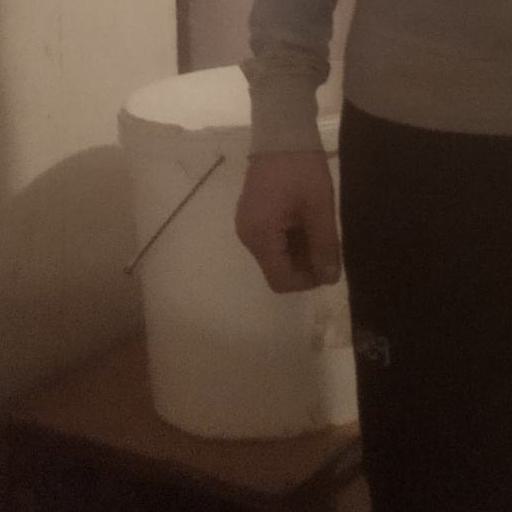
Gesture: no_gesture